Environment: real
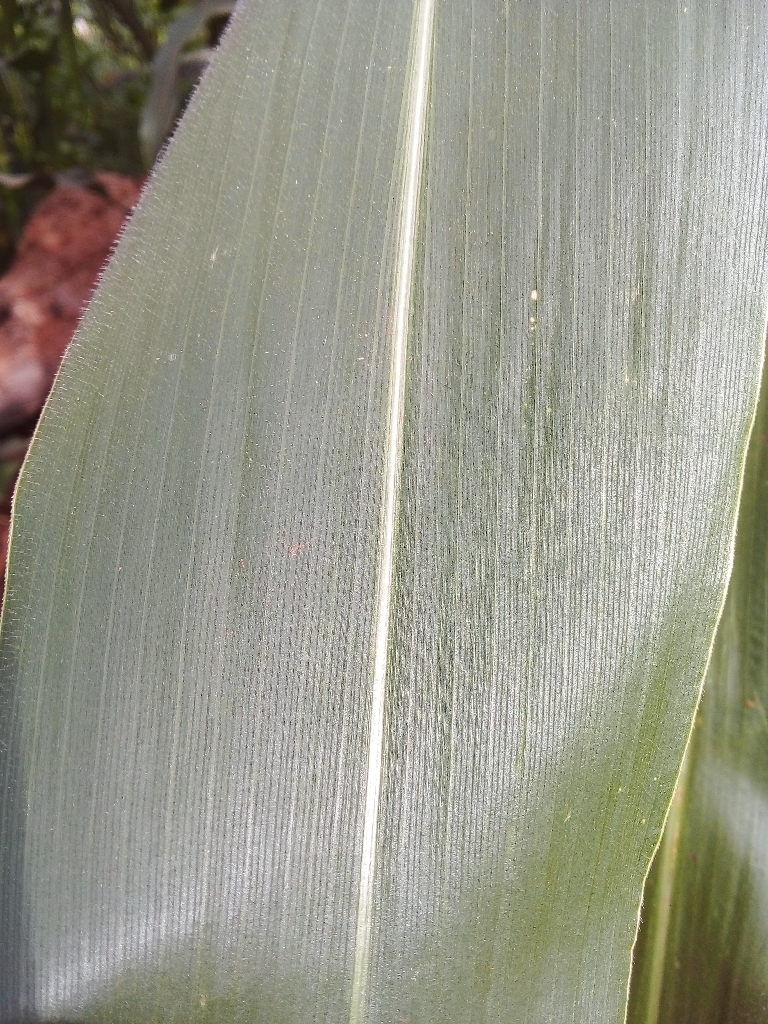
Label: healthy